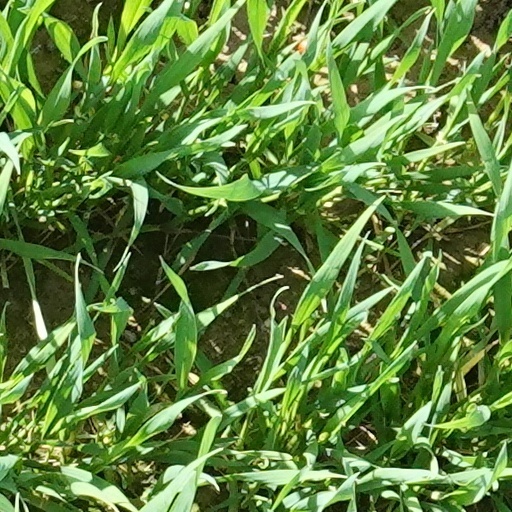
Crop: wheat